Willie Zapalac

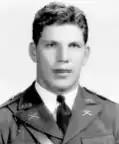

Willie Frank Zapalac (December 11, 1920 – May 18, 2010) was an American football player and coach. He served as the head football Tarleton State College—now known as Tarleton State University—from 1949 to 1950 and Arlington State College—now known as the University of Texas at Arlington—in 1952, when both schools were junior colleges. Zapalac played college football as a Fullback at the Agricultural and Mechanical College of Texas—now known as Texas A&M University. He was an assistant coach at Texas A&M from 1953 to 1960, Texas Technological College—now known as Texas Tech University— from 1961 to 1962, Oklahoma State University–Stillwater in 1963, and University of Texas at Austin from 1964 to 1975. He then coached in the National Football League (NFL) with the St. Louis Cardinals from 1976 to 1977, the Buffalo Bills from 1978 to 1980, and the New Orleans Saints from 1981 to 1985.